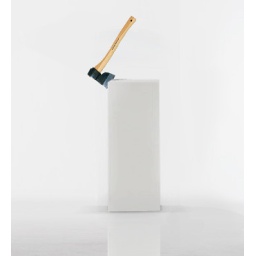
Globe standing on pedestal in empty white room, close-up